725 Squadron RAN

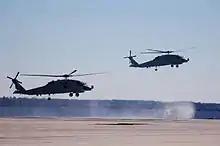
The RAN's first two MH-60Rs at NAS Jacksonville shortly before being formally delivered in December 2013

725 Squadron was reformed as an operational anti-submarine squadron equipped with Westland Wessex helicopters on 1 November 1962. In this role the squadron regularly deployed four Wessex helicopters on to provide the troop transport with anti-submarine cover during her many transport voyages to South Vietnam during the Vietnam War. The squadron also participated in the search and rescue efforts which followed the collision between HMA Ships "Melbourne" and "Voyager" in February 1964. Helicopters from the squadron also took part in Operation Navy Help Darwin, the relief effort after Cyclone Tracy destroyed much of Darwin in December 1974. 725 Squadron was disbanded at HMAS "Albatross" on 27 December 1975.